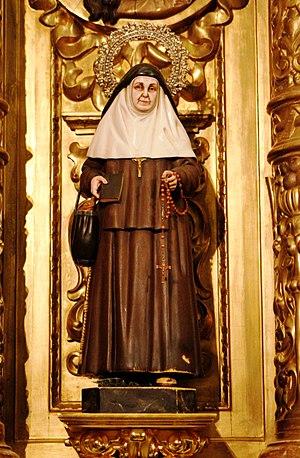
Angela de la Cruz, au siècle María de los Ángeles Guerrero González est une religieuse catholique espagnole, fondatrice des sœurs de la compagnie de la Croix et reconnue comme sainte par l'Église catholique.